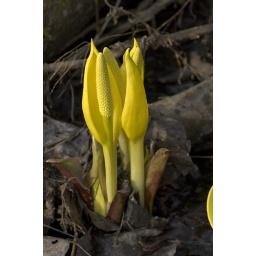
uncommon wild flower found in wet bogs in the rockies. are much loved by bears in the spring, so photographers be ware!